Audio game

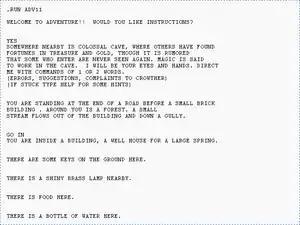
"Colossal Cave Adventure" (1976), the earliest of a library initially spanning 8 years of TTS-enabled video games, was first made widely available as an audio game through MacInTalk in 1984.

Before graphical operating systems like Windows, most home computers used text-based operating systems such as DOS. Being text-based meant that they were relatively accessible to visually impaired users, requiring only the additional use of text-to-speech (TTS) software. For the same reason, following the development of TTS software, text-based games such as early text-only works of interactive fiction were also equally accessible to users with or without a visual impairment. Since the availability of such software was not commonly accessible until the inclusion of the MacInTalk program on Apple Computers in 1984, the library of games which became accessible to the vision impaired spanned everything from the earliest text adventure, "Colossal Cave Adventure" (1976), to the comparatively advanced works of interactive fiction which had developed in the subsequent 8 years. Although the popularity of this genre has waned in the general market as video-centric games became the dominant form of electronic game, this library is still growing with the freeware development by devoted enthusiasts of new interactive fiction titles each year.